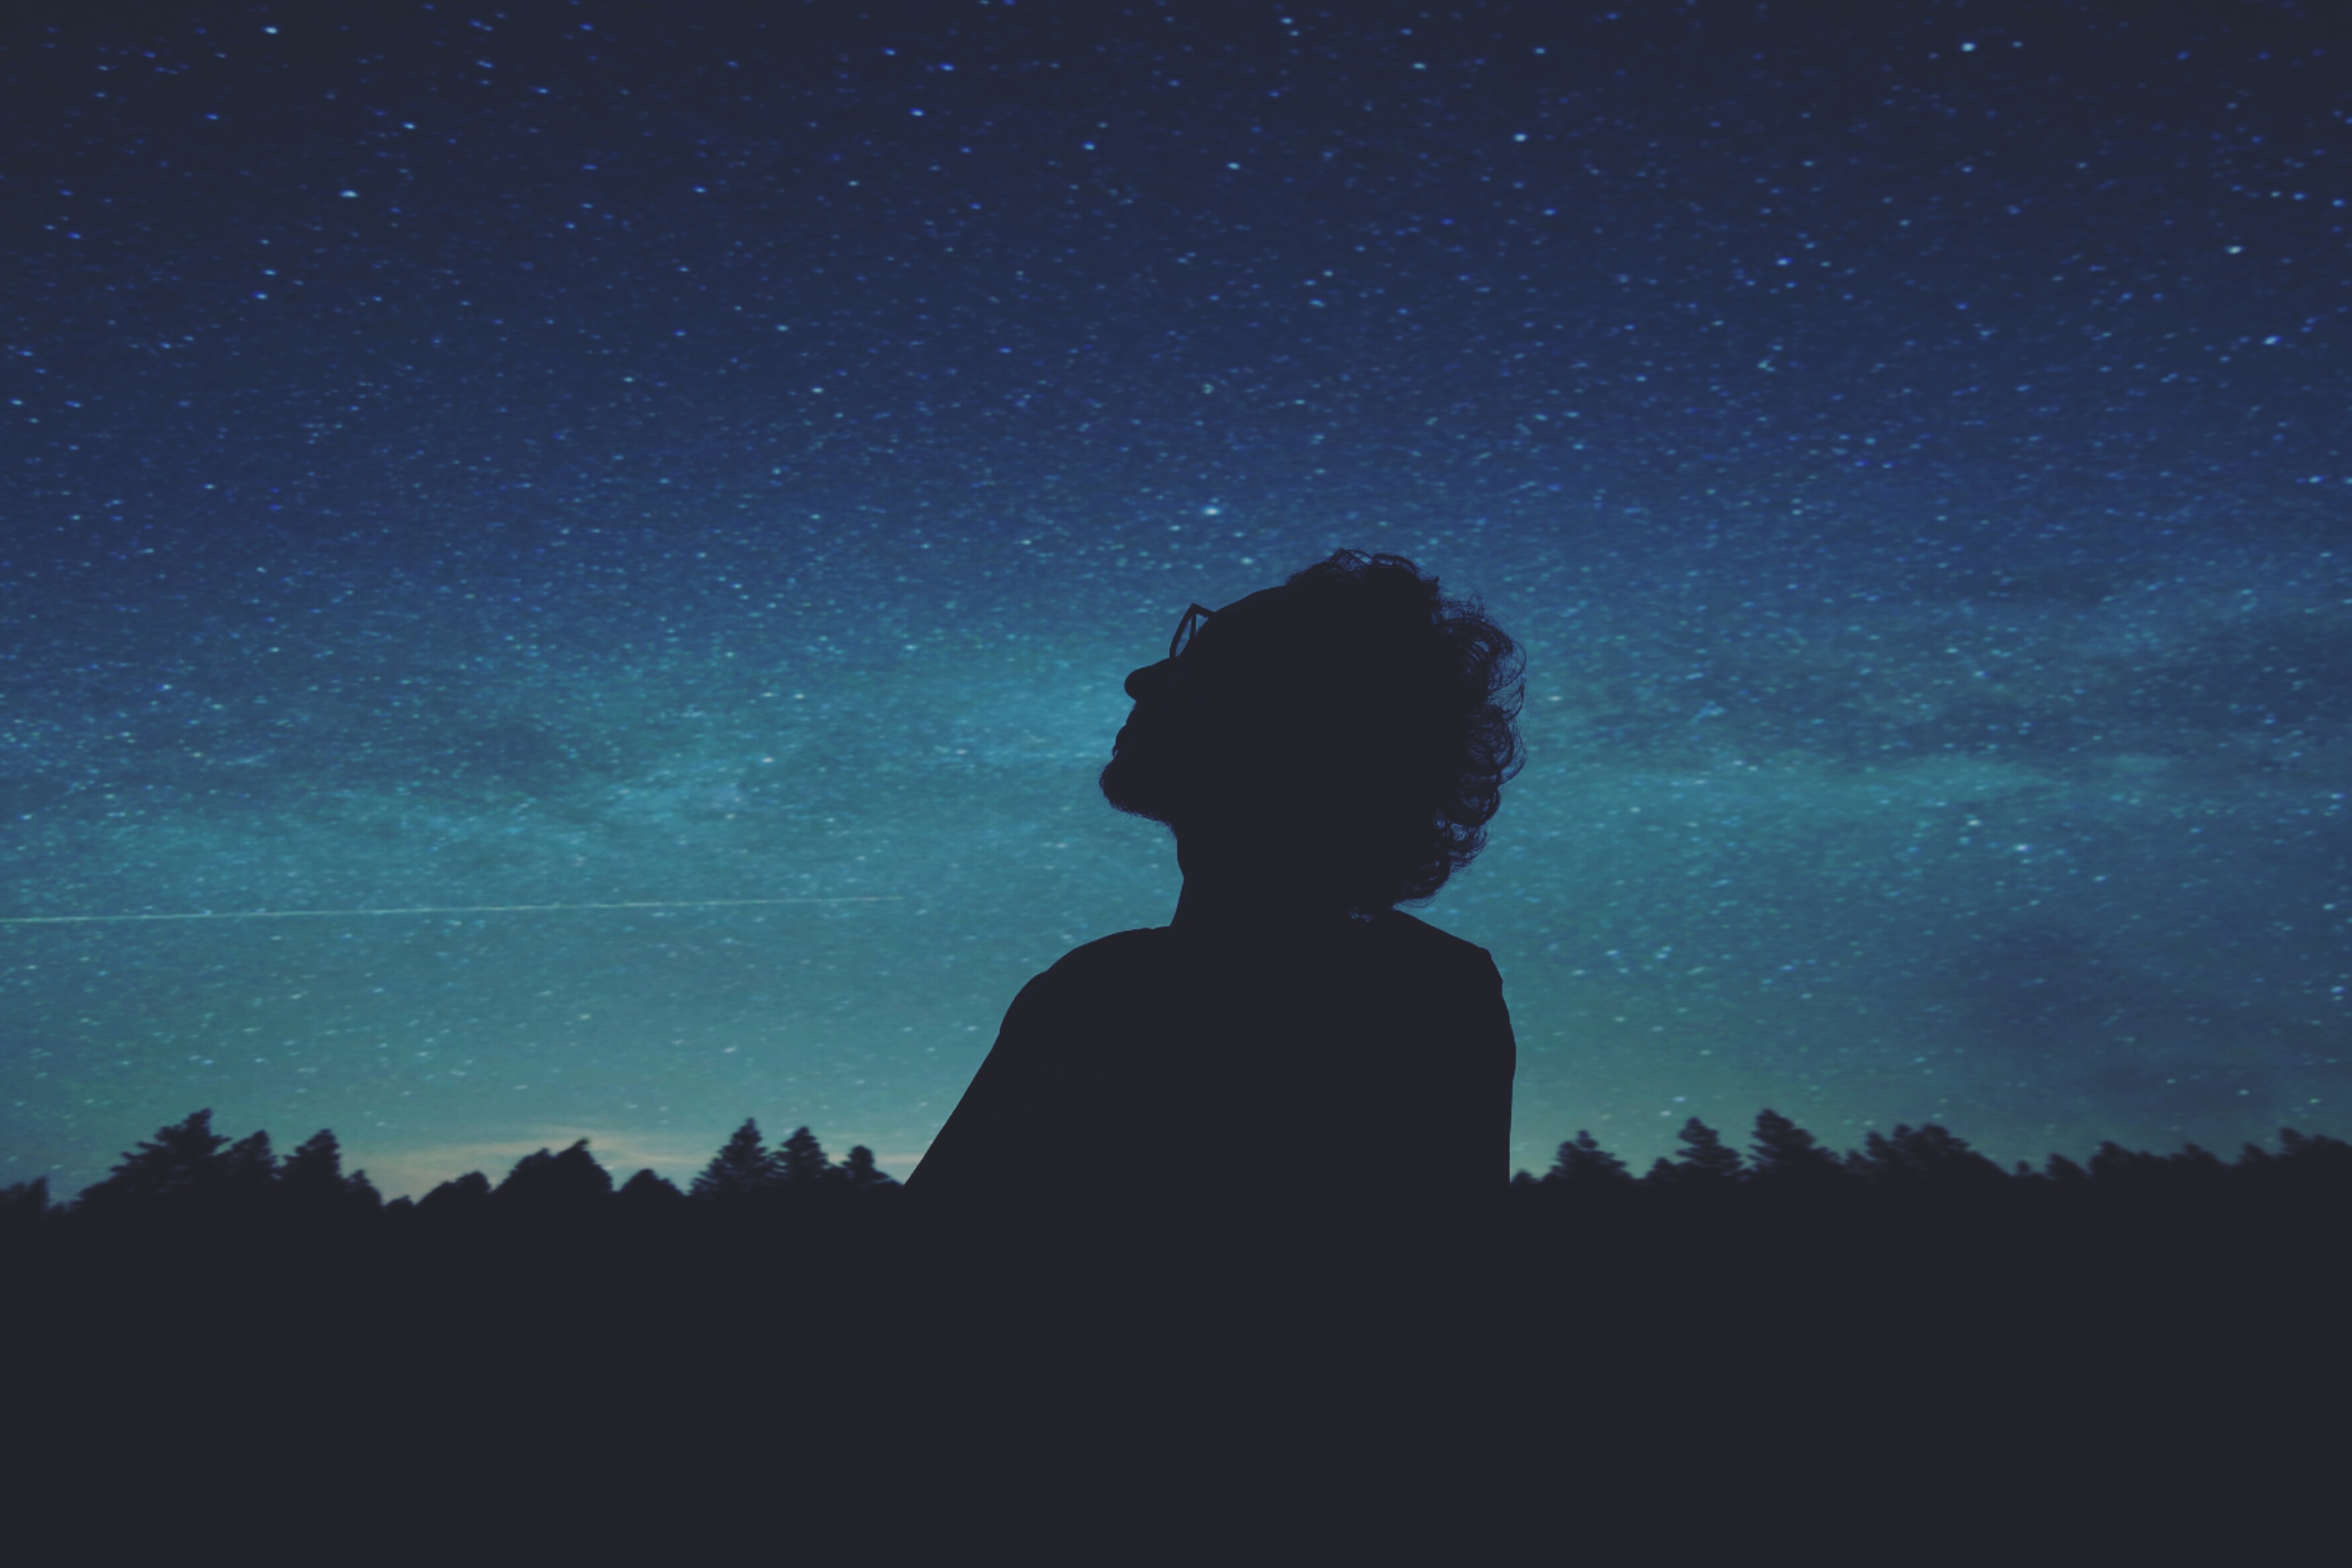
horizon, sky, night, atmosphere, darkness, moonlight, astronomy, midnight, screenshot, computer wallpaper